First inauguration of Barack Obama

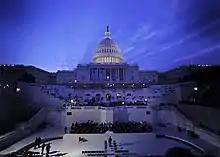

The inauguration was planned primarily by two committees: the Joint Congressional Committee on Inaugural Ceremonies and the 2009 Presidential Inaugural Committee. Although the election was scheduled for November 4, 2008, the congressional committee began constructing the inaugural platform on September 24, 2008.